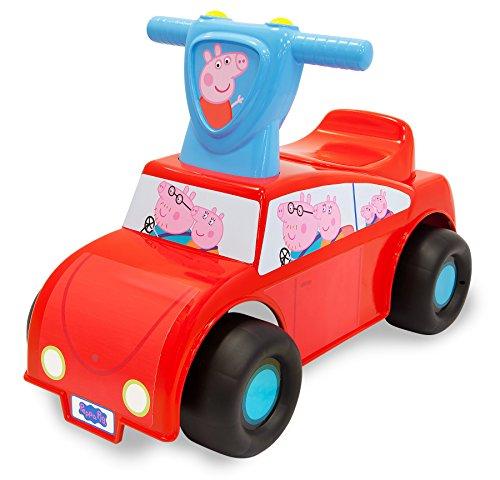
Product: Peppa Pig Family Car Push n' Scoot Ride-on
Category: Toys & Games | Tricycles, Scooters & Wagons | Ride-On Toys & Accessories
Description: Peppa sounds and a Peppa tune at the touch of a button.
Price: $34.90
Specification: ProductDimensions:19x9.5x8.5inches|ItemWeight:3pounds|ShippingWeight:3.3pounds(Viewshippingratesandpolicies)|DomesticShipping:ItemcanbeshippedwithinU.S.|InternationalShipping:ThisitemcanbeshippedtoselectcountriesoutsideoftheU.S.LearnMore|ASIN:B01N95286G|Itemmodelnumber:01602|Manufacturerrecommendedage:12month-3years|Batteries:2AAbatteriesrequired.(included)